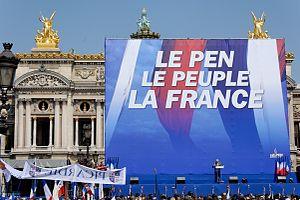
Jean-Marie Le Pen à la tribune lors du défilé du Front National en l'honneur de Jeanne d'Arc.